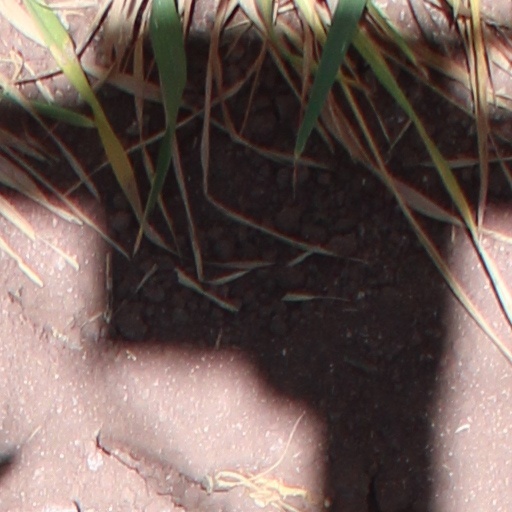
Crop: wheat